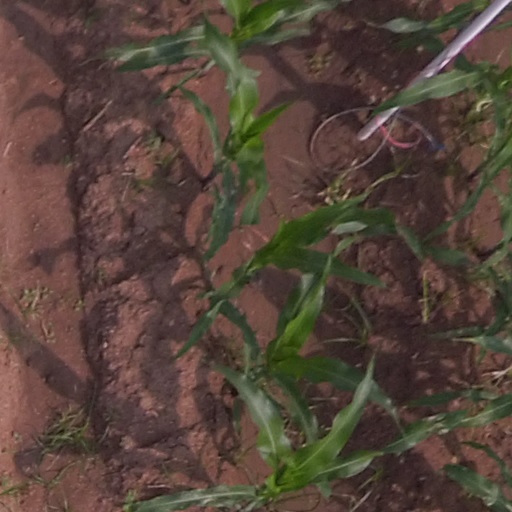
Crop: maize; corn